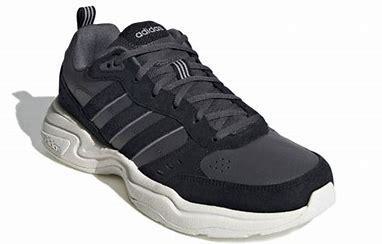
Brand: adidas
Model: NEO Strutter Athletic